Raymond Specht

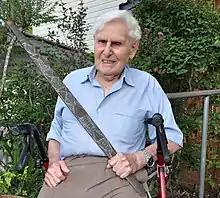
Specht in 2018

Raymond Louis Specht (19 July 1924 – 13 February 2021) was an Australian plant ecologist, conservationist and academic, who participated in the Arnhem Land Scientific Expedition of 1948.